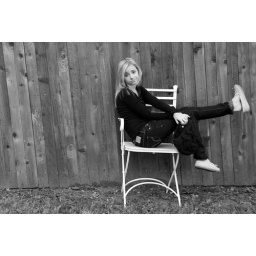
First attempt of this chair against the fence with a hat. I look super mad....i promise i'm not. really.